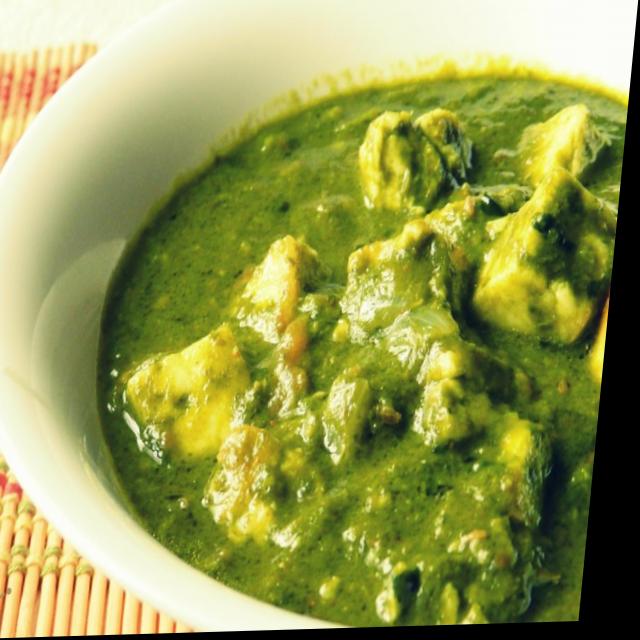
Dish: palak_paneer